Alessandro Barsanti

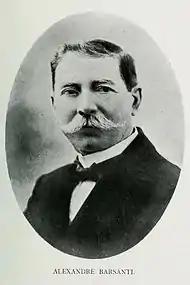
Portrait of Alessandro Barsanti.

Alessandro Barsanti (1858–1917) was an Italian architect and Egyptologist who worked for the Egyptian Antiquities Service. He excavated throughout Egypt (most notably he 'discovered' the tomb of Akhenaten in 1891–1892). He was also in charge of the transfer of collection of the Cairo Museum from its site at Giza to the current location in Cairo itself.